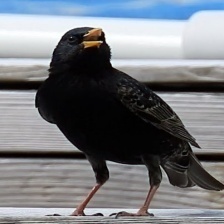
Species: COMMON STARLING
Scientific name: STURNUS VULGARIS